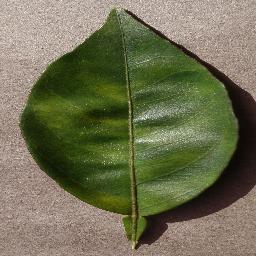
Label: Orange___Haunglongbing_(Citrus_greening)